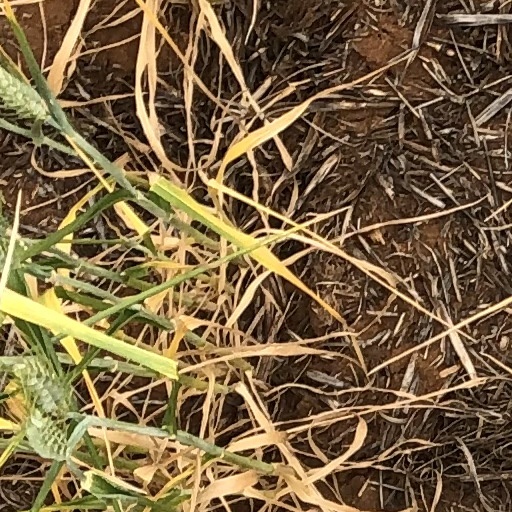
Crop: wheat